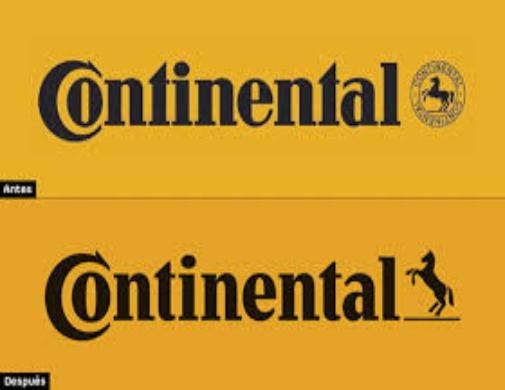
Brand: Continental
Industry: Transportation